Christopher Deverell

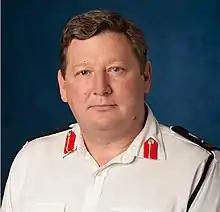
Deverell in 2016

General Sir Christopher Michael Deverell, (known as Chris), is a retired British Army officer who served as Commander of the UK's Joint Forces Command and member of the UK Chiefs of Staff Committee from April 2016 to May 2019.